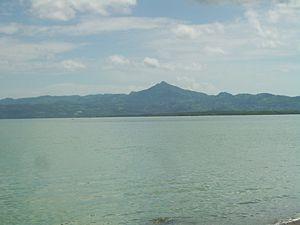
La baie d'Ormoc est une grande baie de l'île de Leyte, dans les Philippines. La baie est une extension de la mer de Camotes. La ville du même nom est située au fond de la baie et exporte du riz, du coprah et du sucre.